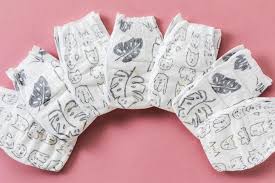
Waste category: trash